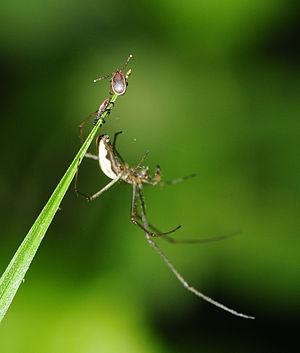
Les Ixodida, appelées couramment tiques, sont un ordre d'arachnides acariens. Il a été décrit par William Elford Leach en 1815. Cet ordre regroupe, en 2010, 896 espèces classées en trois familles dont 41 en France, parmi lesquelles 4 très occasionnelles. Elles étaient autrefois appelées « Tiquet » ou « Ricinus ».